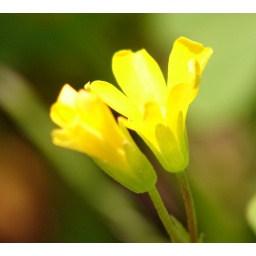
These little flowers grow very low in the grass and are about 1/4&amp;quot; in size.